Gothic art in Milan

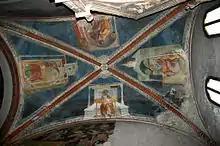
Frescoes of the Visconti Chapel in Sant'Eustorgio.

The church of San Cristoforo sul Naviglio is composed of the union of two buildings dating from the late 12th century and the late 14th century, respectively. The façade, which is also divided in two, has on the left a pointed arch portal in terracotta with a rose window inscribed in the arch, according to some interpretations in a Lombard style of the side portal of the church of Santa Maria della Spina in Pisa, while on the right there is another pointed arch portal that is less decorated but of more slender proportions and sided by two windows with pointed arches. On both sides of the facade are remnants of frescoes. Inside, the right side of the church has a rectangular-shaped hall with a wooden roof and semicircular apse, while the left side has a cross-ribbed roof with monoforas on the wall that provide lighting. Fragments of frescoes visible in the church include the "Crucifixion" of the Zavattari.